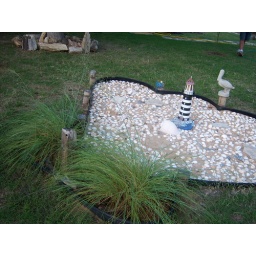
Love grass blooms in shell bed